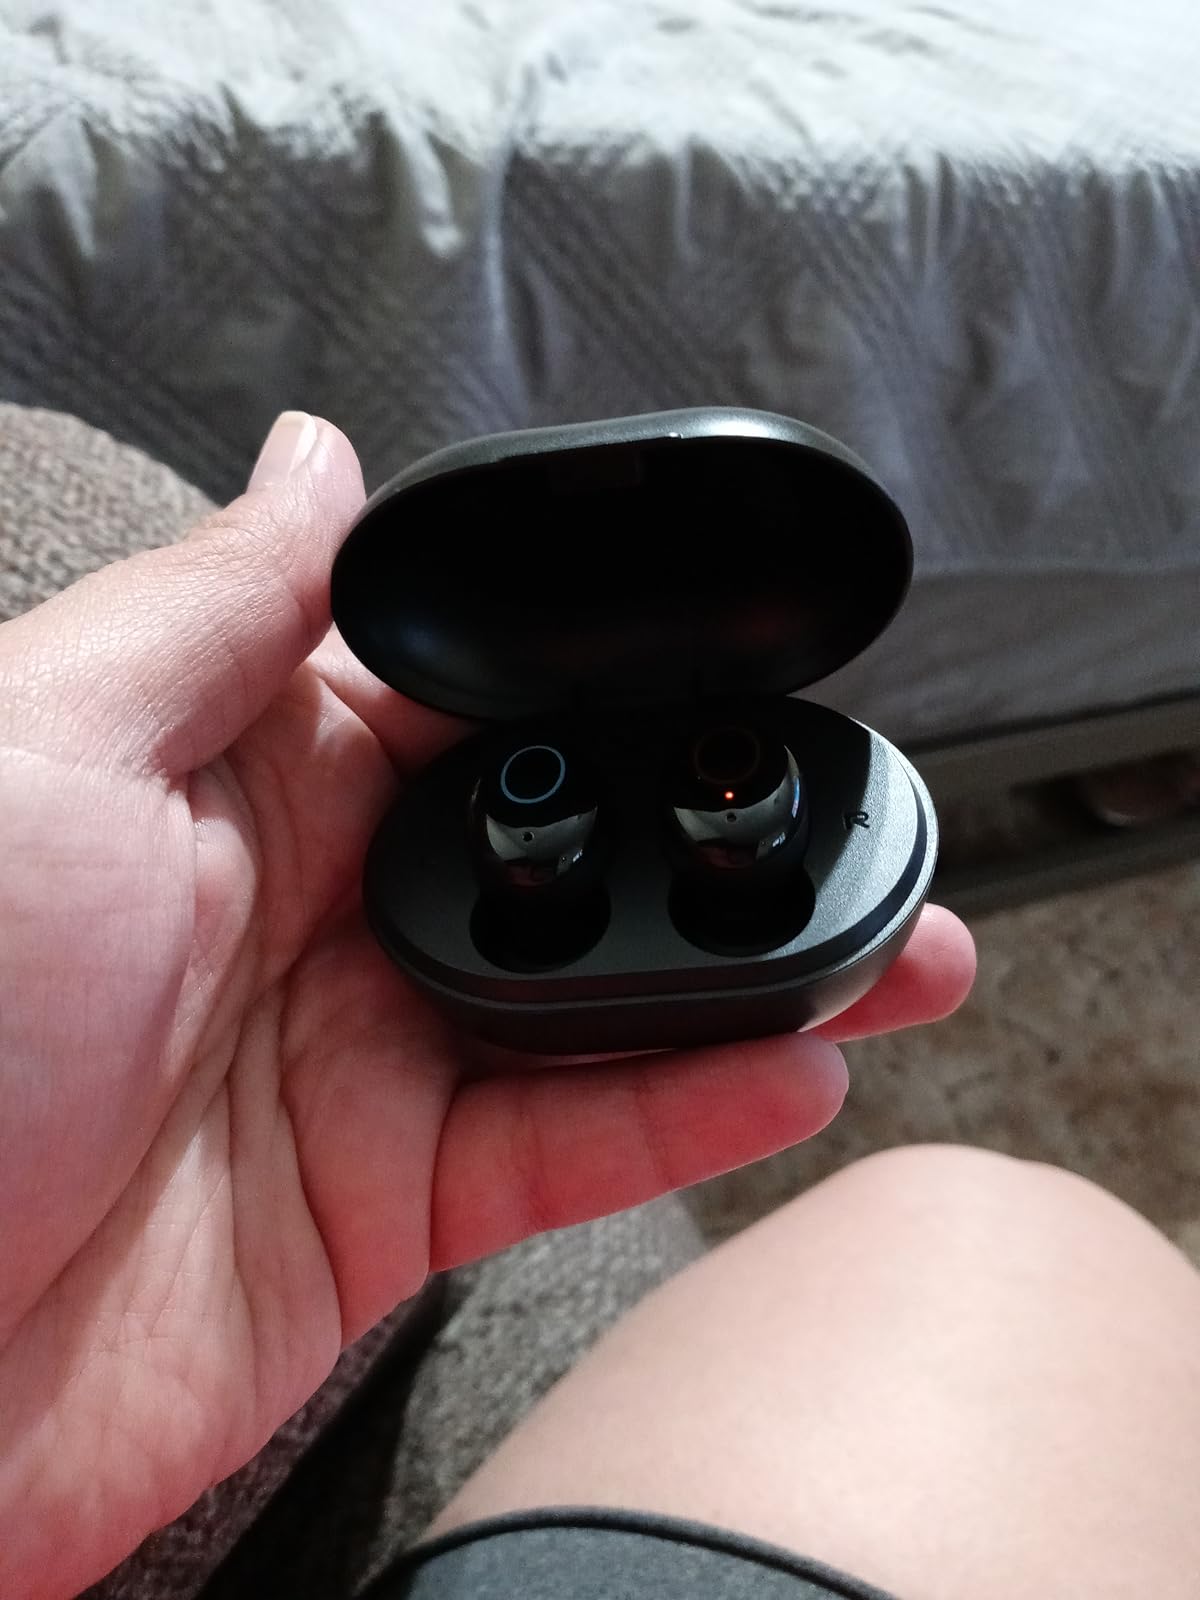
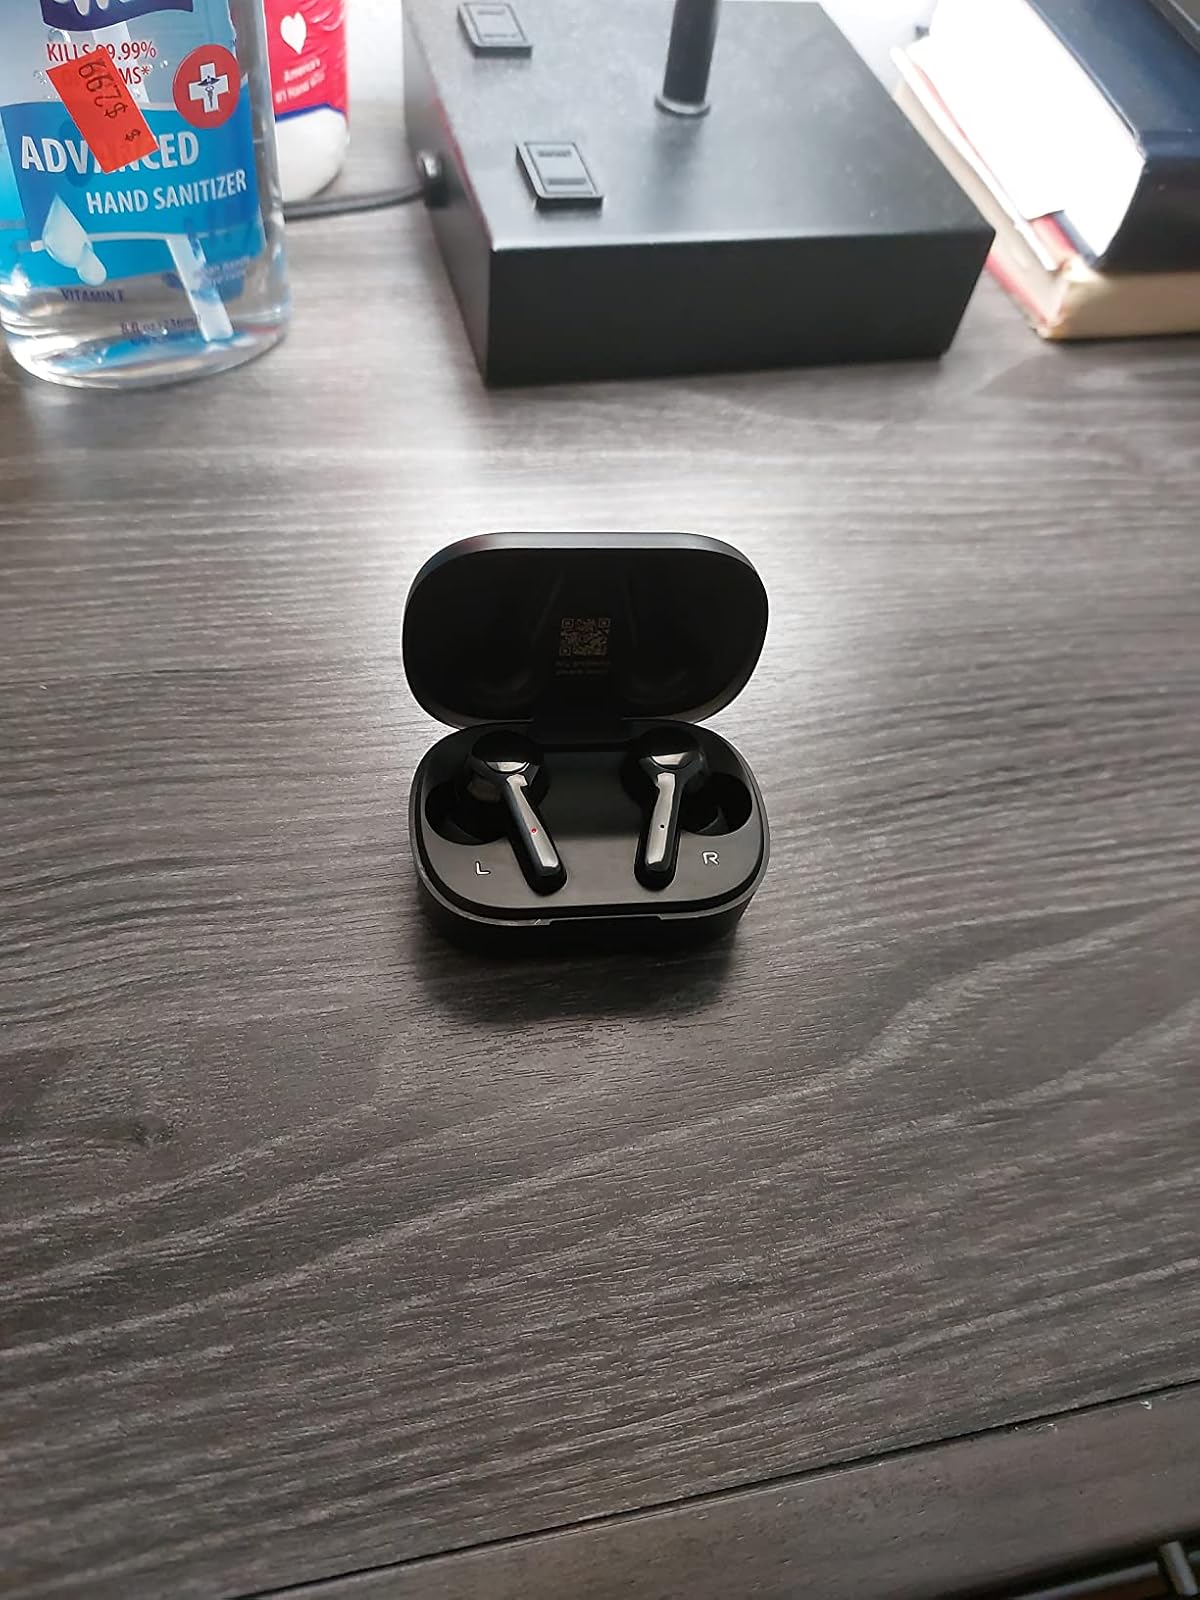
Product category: earbuds
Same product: no